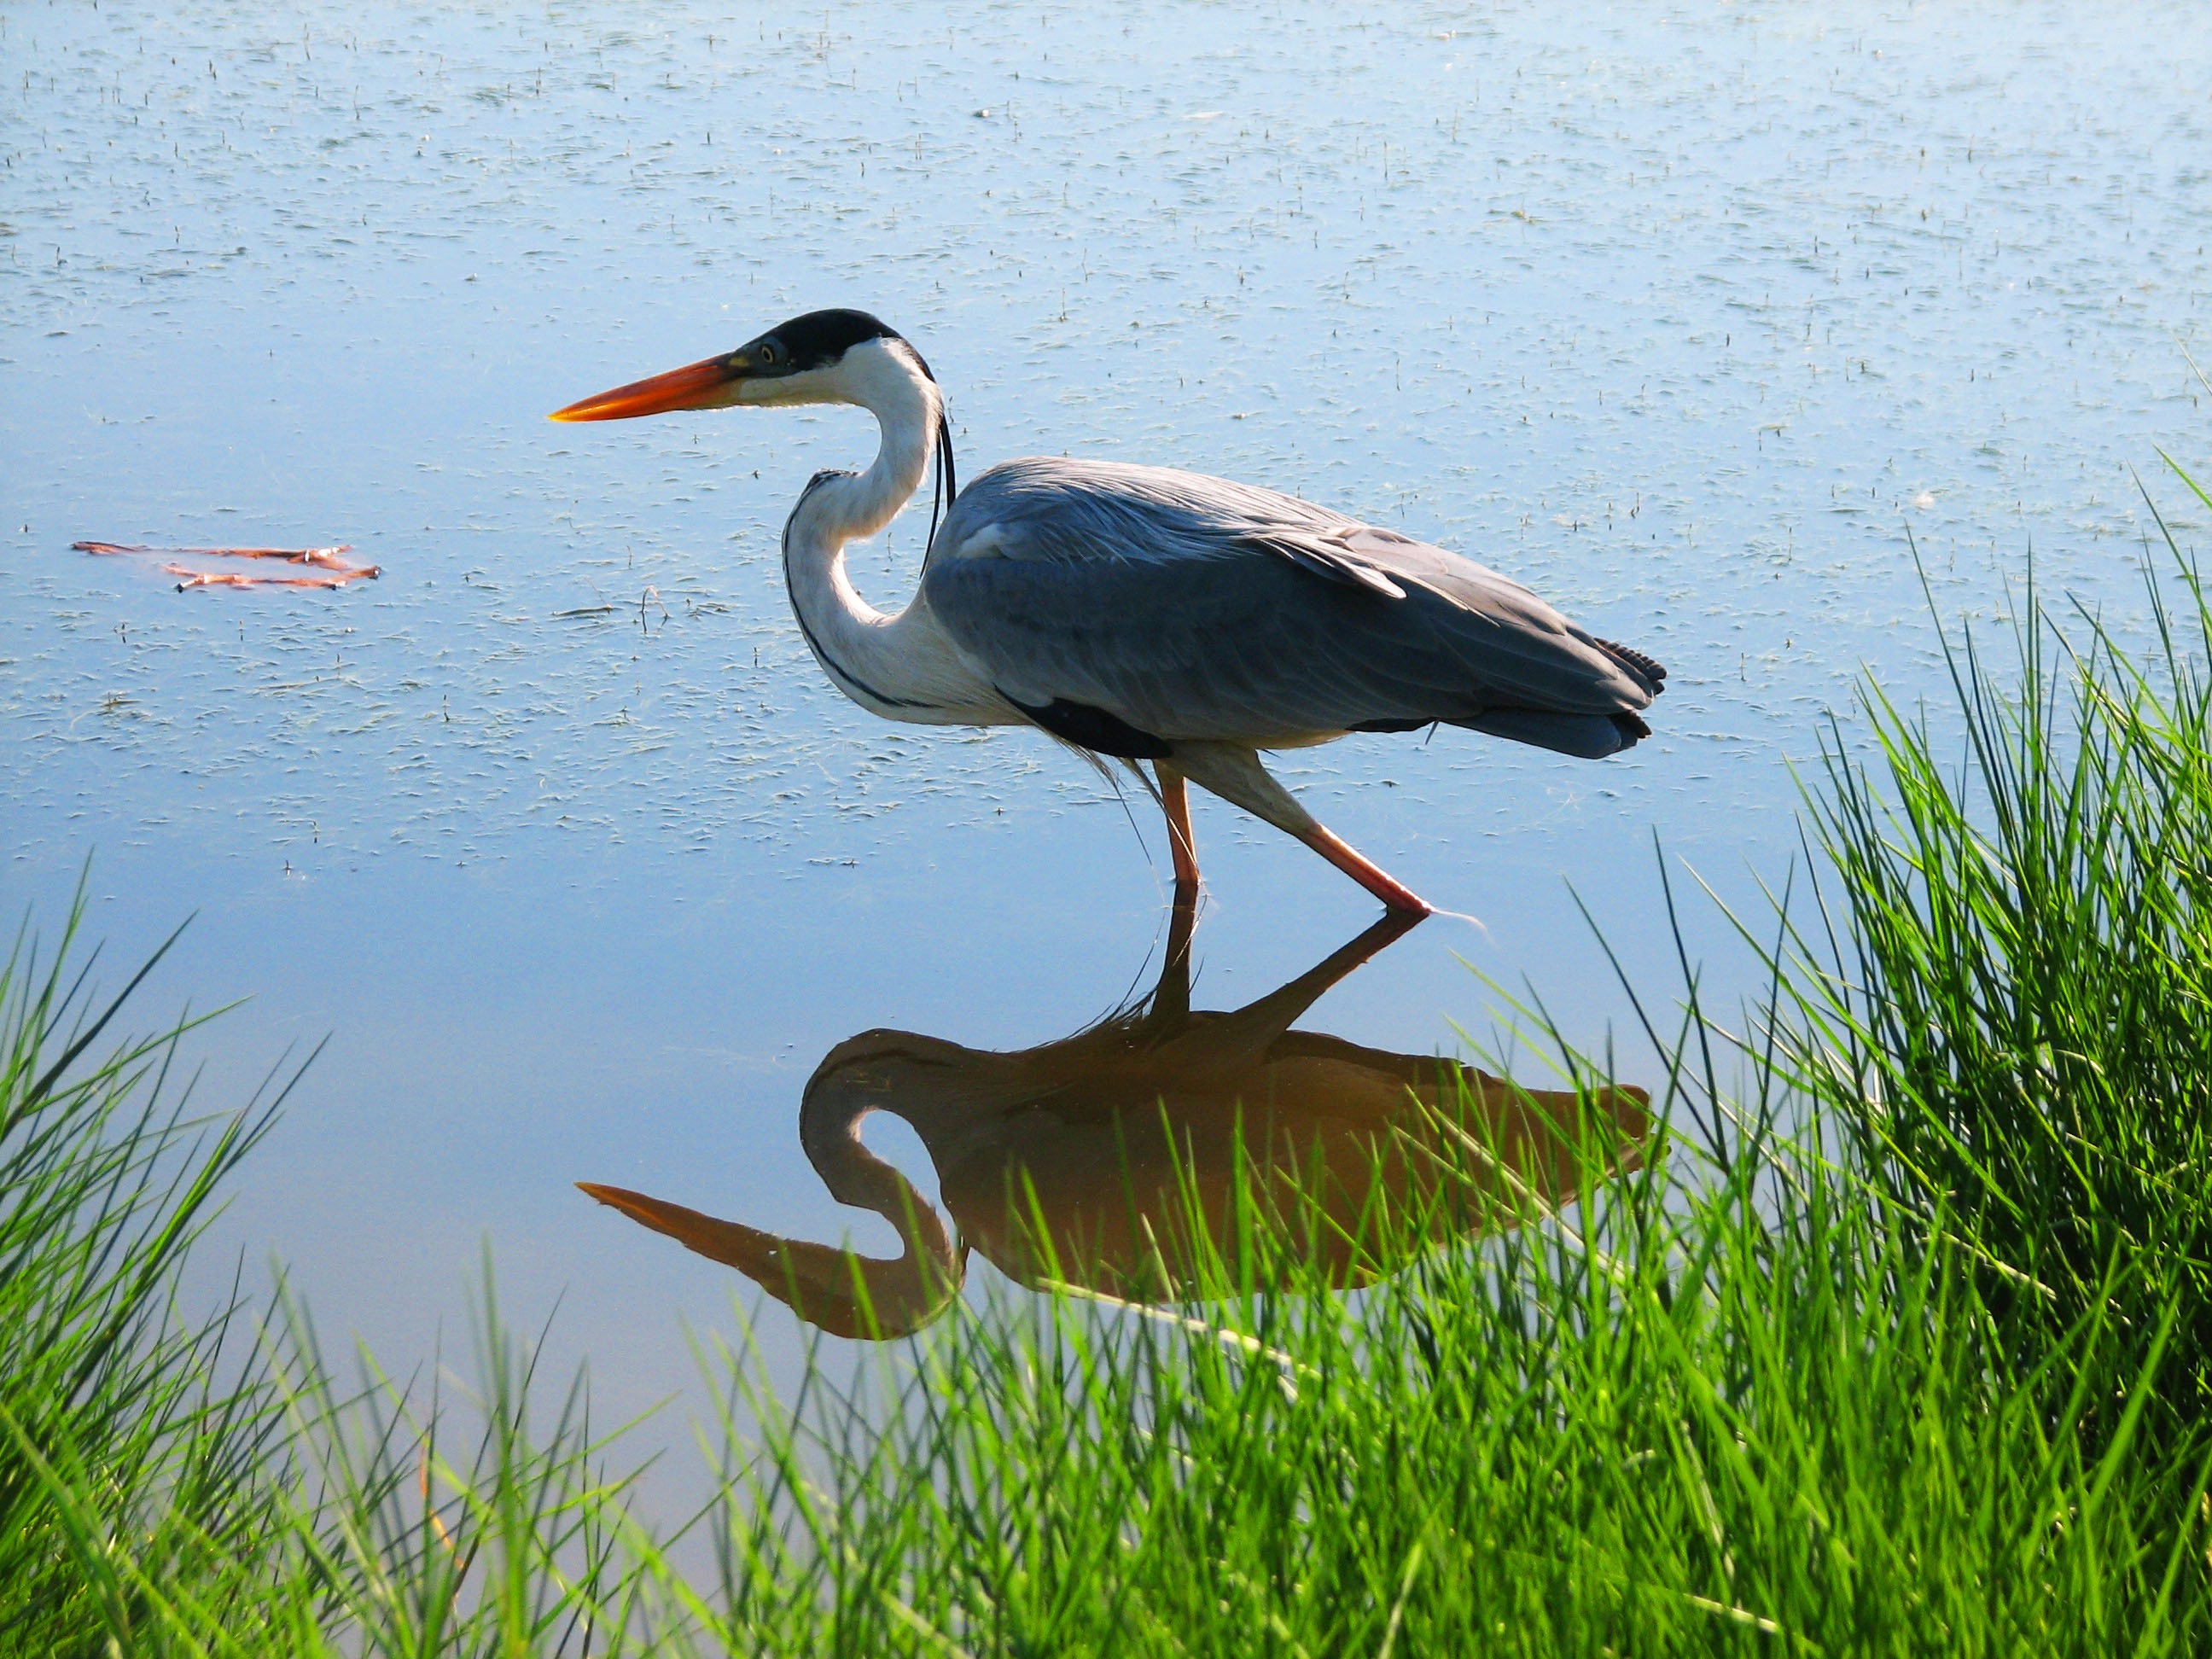
water, nature, bird, pond, wildlife, beak, fauna, mirror, wetland, vertebrate, rio, heron, ibis, shorebird